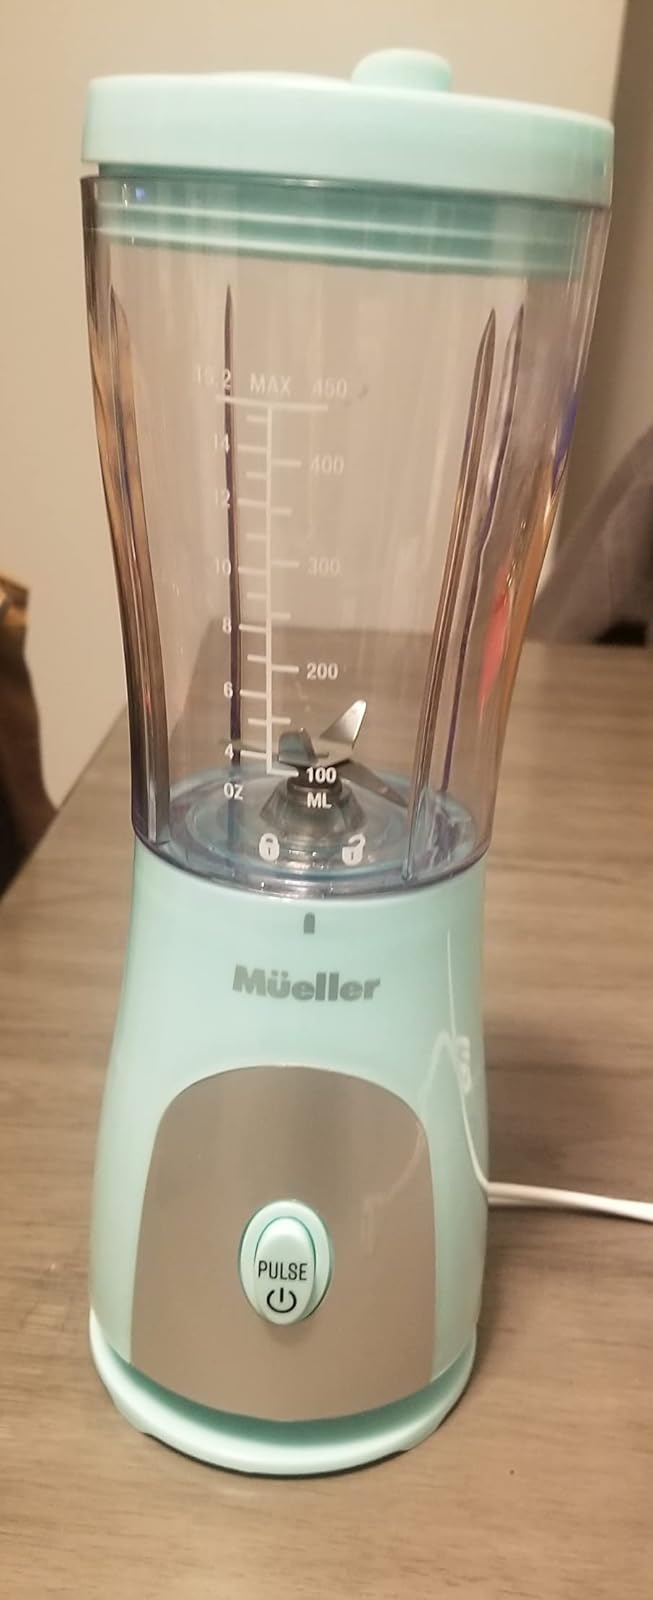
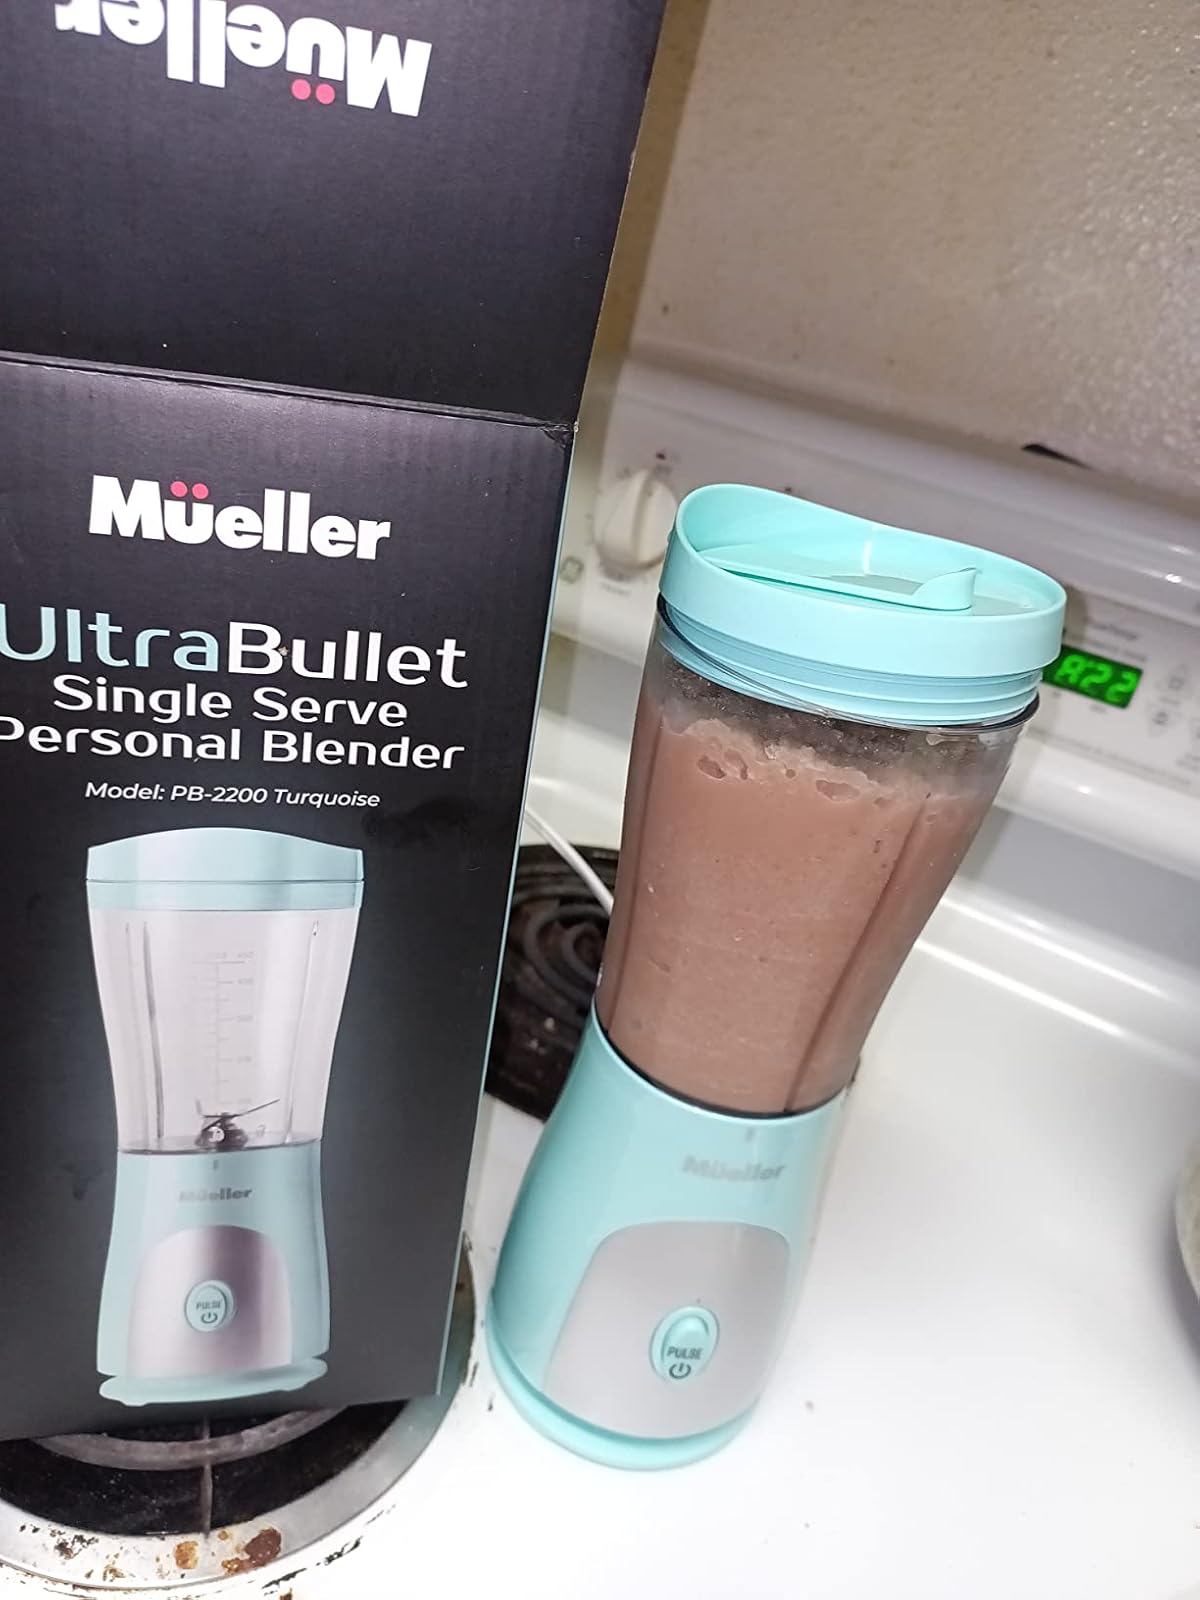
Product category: items_blender
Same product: yes